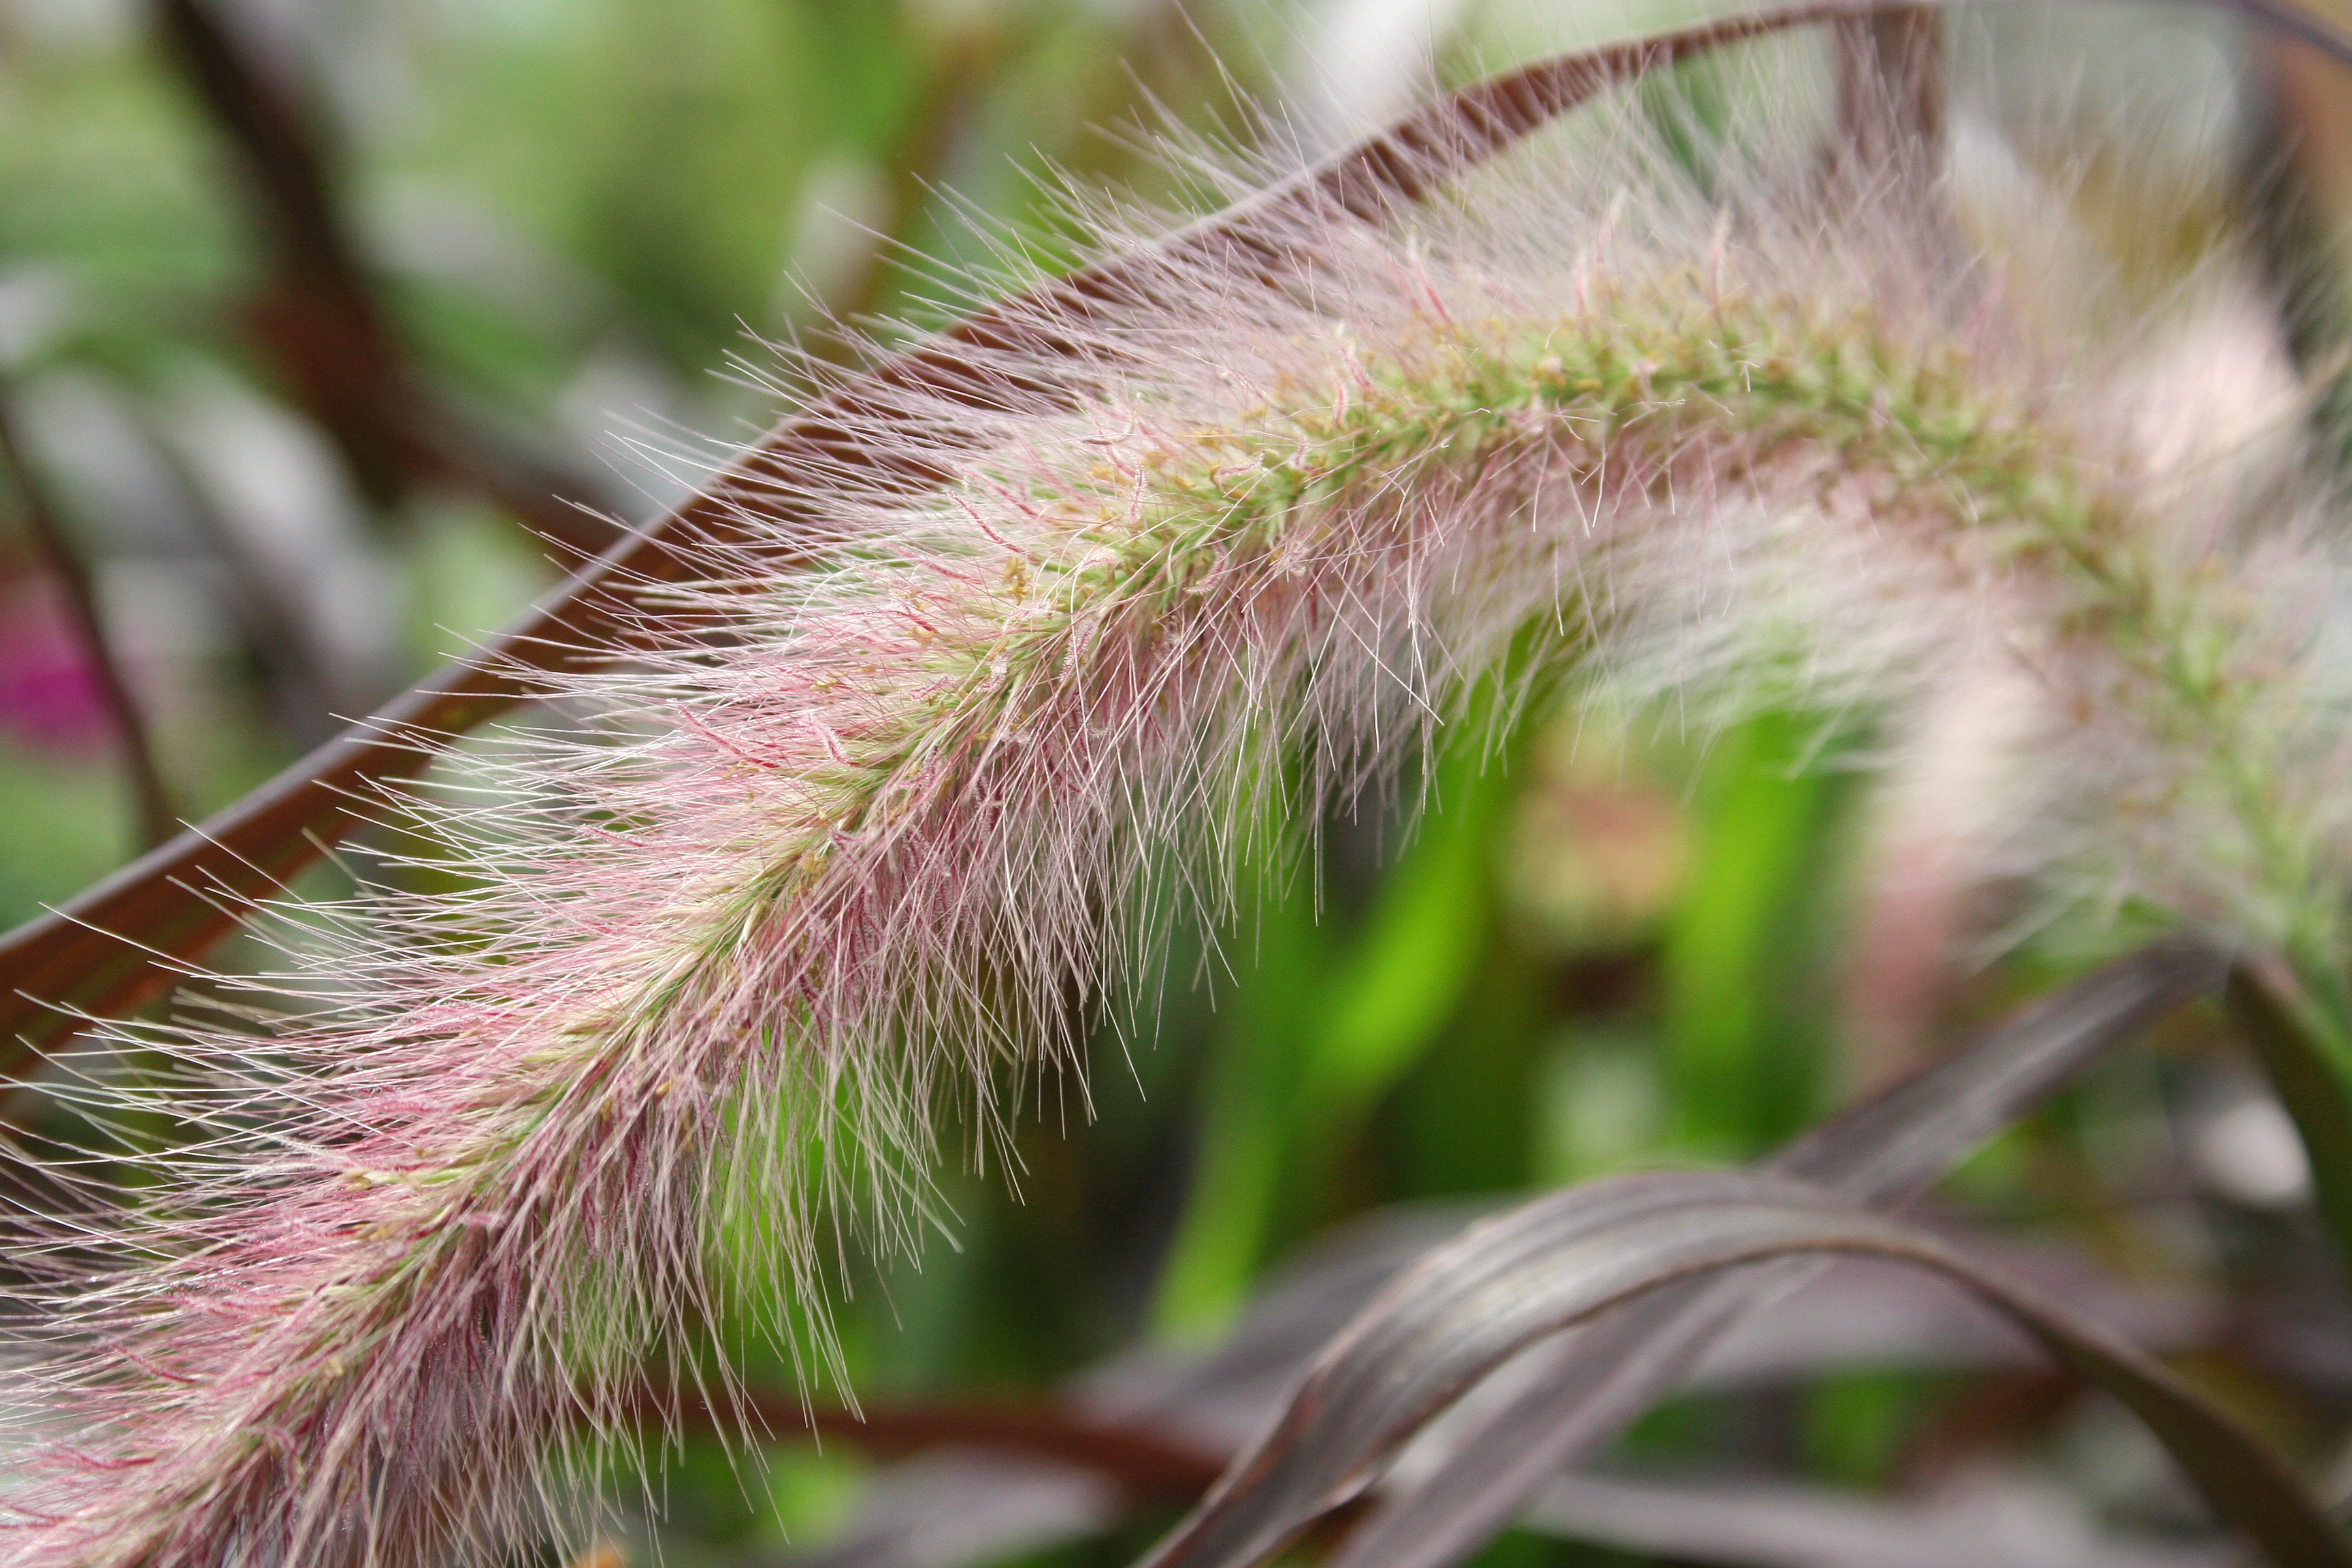
nature, grass, branch, plant, leaf, flower, reed, green, red, botany, garden, close, flora, close up, bordeaux, exotic, grasses, macro photography, flowering plant, grass family, plant stem, land plant, thorns spines and prickles